Prince's Lodge, Nova Scotia

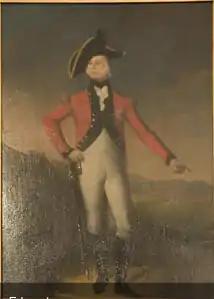
Prince Edward, Duke of Kent and Strathearn By William J. Weaver, Province House (Nova Scotia)

Prince's Lodge is a neighbourhood located on the shore of Bedford Basin, between the communities of Rockingham and Bedford in Nova Scotia, Canada within the Halifax Regional Municipality on the Bedford Highway (Trunk 2).